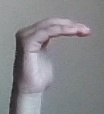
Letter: haa